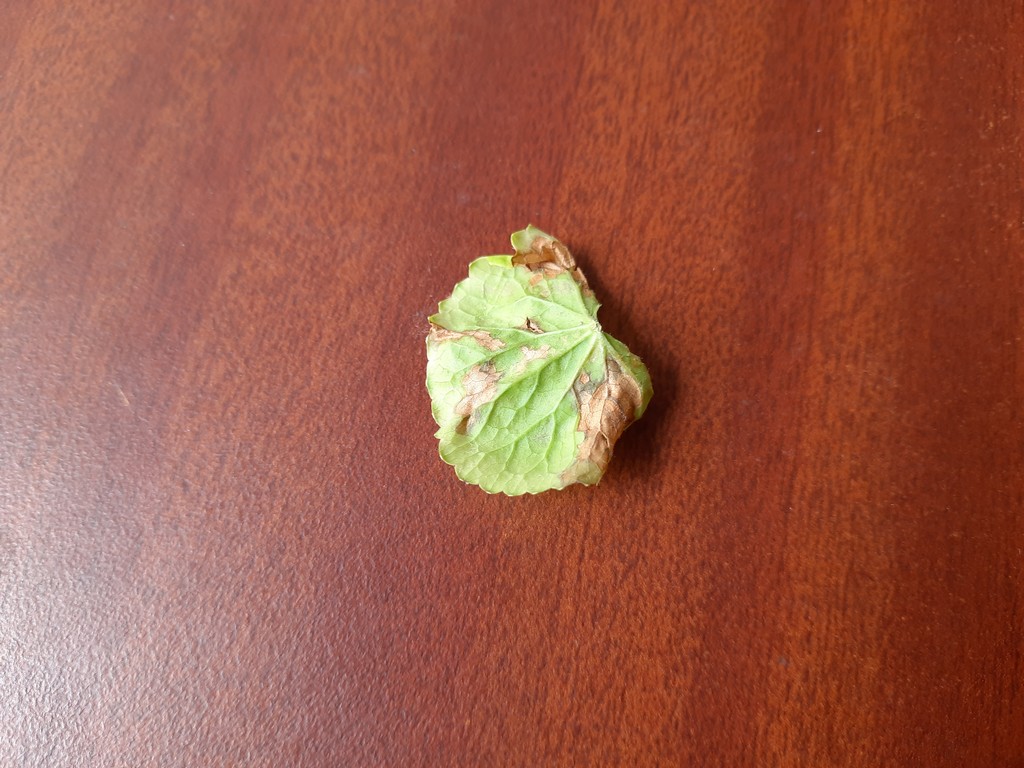
Label: Unhealthy